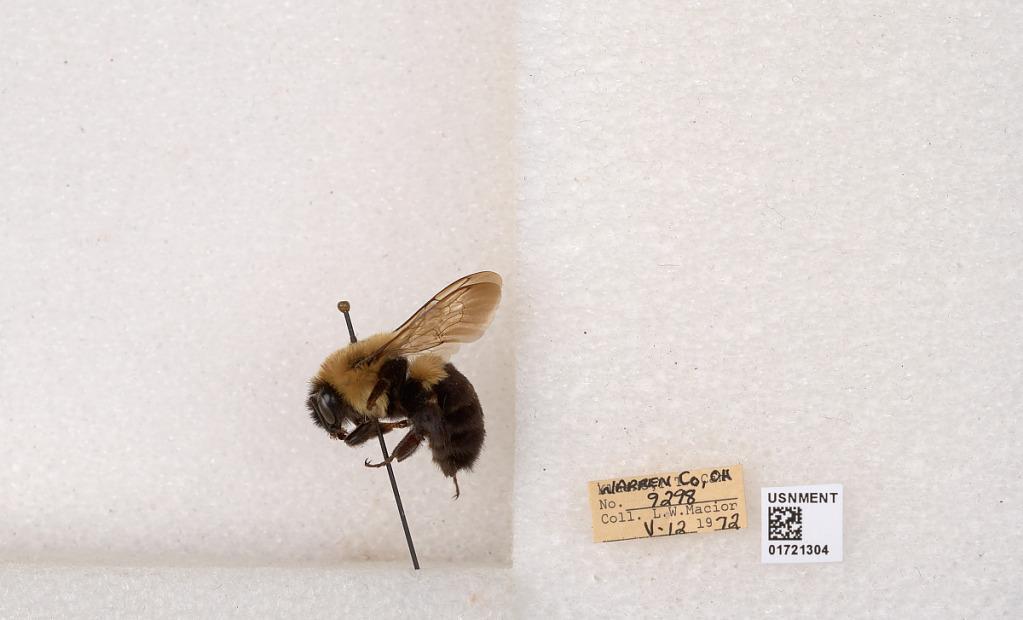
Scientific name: Bombus impatiens Cresson
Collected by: L. Macior
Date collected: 1972-5-12
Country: United States
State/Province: Ohio
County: Warren
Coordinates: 39.4276, -84.1668